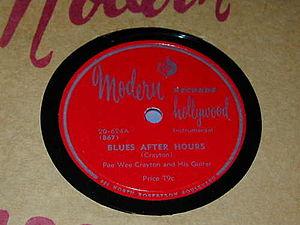
Modern Records est une compagnie de disques indépendante américaine créée par les frères Bihari et active des années 1940 aux années 1970.